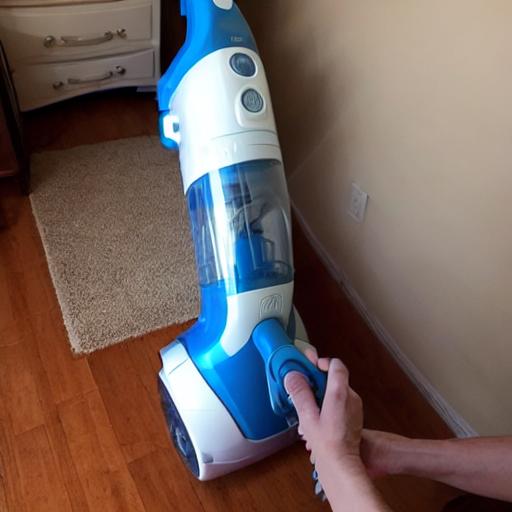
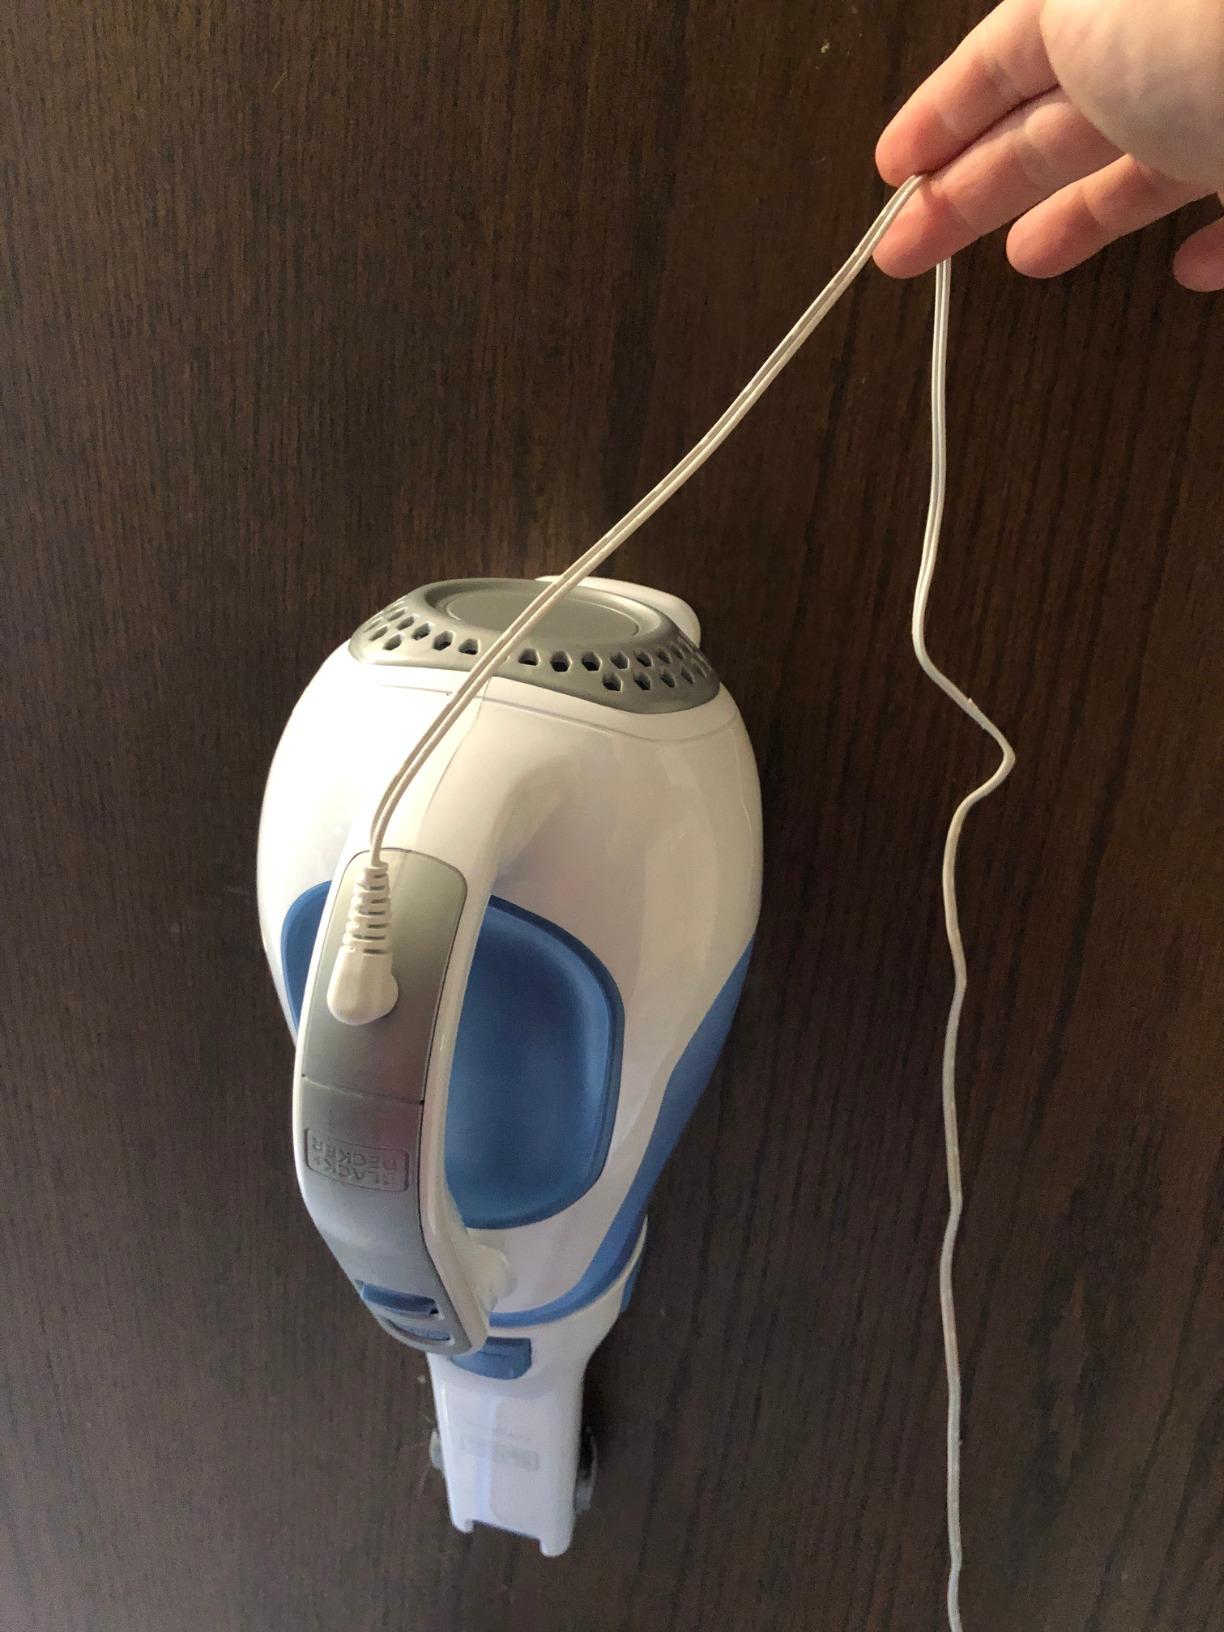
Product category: items_vacuum
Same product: no